Amelia Solar de Claro

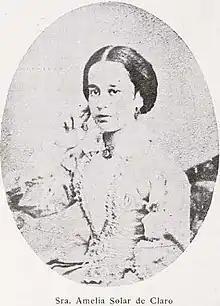
(undated)

Amelia Solar de Claro (October 11, 1836 - November 21, 1915) was a Chilean poet, playwright, and essayist.